George Wallace

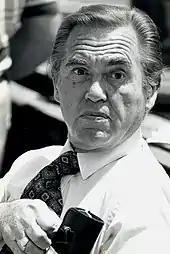
Wallace in 1982 at the Elmore Airshow in Elmore, Alabama

In 1970, Wallace sought the Democratic nomination against incumbent governor Albert Brewer, who was the first gubernatorial candidate since Reconstruction to seek African American voter support. Although in the 1966 gubernatorial election then state Attorney General Richmond Flowers championed civil rights for all and, with the support of most of Alabama's Black voters, finished second in the Democratic primary. Brewer unveiled a progressive platform and worked to build an alliance between Blacks and the white working class. Of Wallace's out-of-state trips, Brewer said, "Alabama needs a full-time governor!"